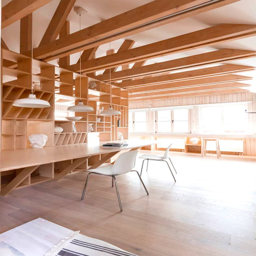
University of Liechtenstein